Nights in White Satin

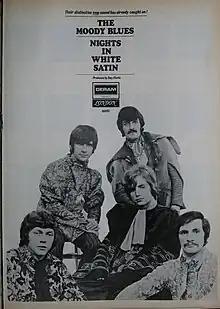
"Billboard" advertisement, 17 February 1968

Band member Justin Hayward wrote and composed the song at age 19 while touring in Belgium and titled the song after a girlfriend gave him a gift of satin bedsheets. The song itself was a tale of a yearning love from afar, which leads many aficionados to term it as a tale of unrequited love endured by Hayward. Hayward said of the song, "It was just another song I was writing and I thought it was very powerful. It was a very personal song and every note, every word in it means something to me and I found that a lot of other people have felt that very same way about it." Hayward also said: